Edgware tube station

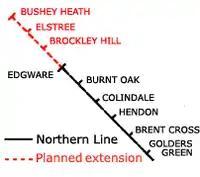
Planned Northern line extension to Bushey Heath

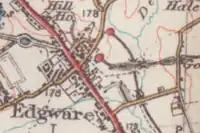
Map of Edgware from 1930 showing the Underground station (top) and LNER station (bottom) with its branch line heading east.

In 1935 London Underground announced its New Works Programme. This had major implications for Edgware Underground station and the "Morden-Edgware Line" (as the Northern line was then known):